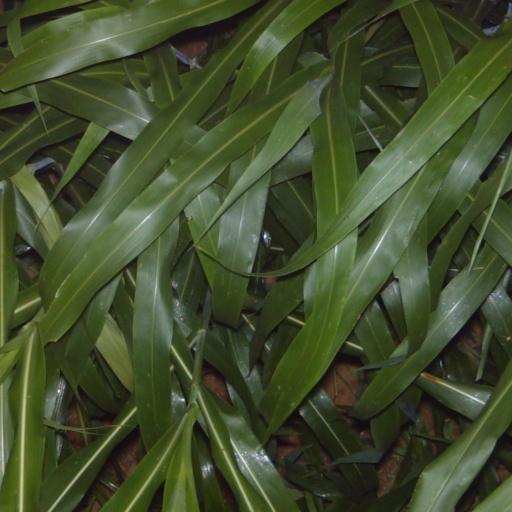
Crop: sorghum